Abortion in Iowa

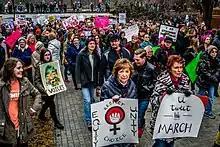
Women's March (Iowa City) in 2017.

Women from the state participated in marches supporting abortion rights as part of a #StoptheBans movement in May 2019. One protest occurred at the Statehouse in Des Moines, Iowa on May 21, 2019.